Nontrinitarianism

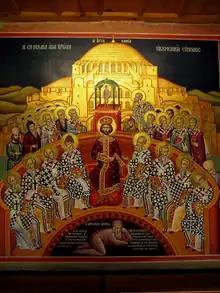
The First Council of Nicaea depicted with Arius beneath the feet of Emperor Constantine and the bishops

Although nontrinitarian beliefs continued and were dominant among some peoples—for example, the Lombards, Ostrogoths, Visigoths and Vandals—for hundreds of years, the Trinity doctrine eventually gained prominence in the Roman Empire. Nontrinitarians typically argue that early nontrinitarian beliefs, such as Arianism, were systematically suppressed (often to the point of death). After the First Council of Nicaea, Roman Emperor Constantine I issued an edict against Arius' writings, which included systematic book burning. In spite of the decree, Constantine ordered the readmission of Arius to the church, removed the bishops (including Athanasius) who upheld the teaching of Nicaea, allowed Arianism to grow within the Empire and to spread to Germanic tribes on the frontier, and was himself baptized by an Arian bishop, Eusebius of Nicomedia. His successors as Christian emperors promoted Arianism, until Theodosius I came to the throne in 379 and supported Nicene Christianity.